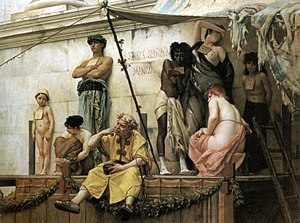
Slaveri / Europas slaver indtil år 1500 / Romerriget / Slaveoprør
Slavemarked, maleri af Gustave Boulanger.
Slaveri er at være andres ejendom og at være tvunget til f.eks. arbejde. Slaveri har været almindeligt i de fleste kendte civilisationer i menneskehedens historie. Både i antikkens Grækenland og Romerriget var slaveriet særdeles udbredt, og i Mesopotamien, Egypten, Fønikien, Indien, Pakistan og i Kina var slaveriet en integreret del af dagligdagen.